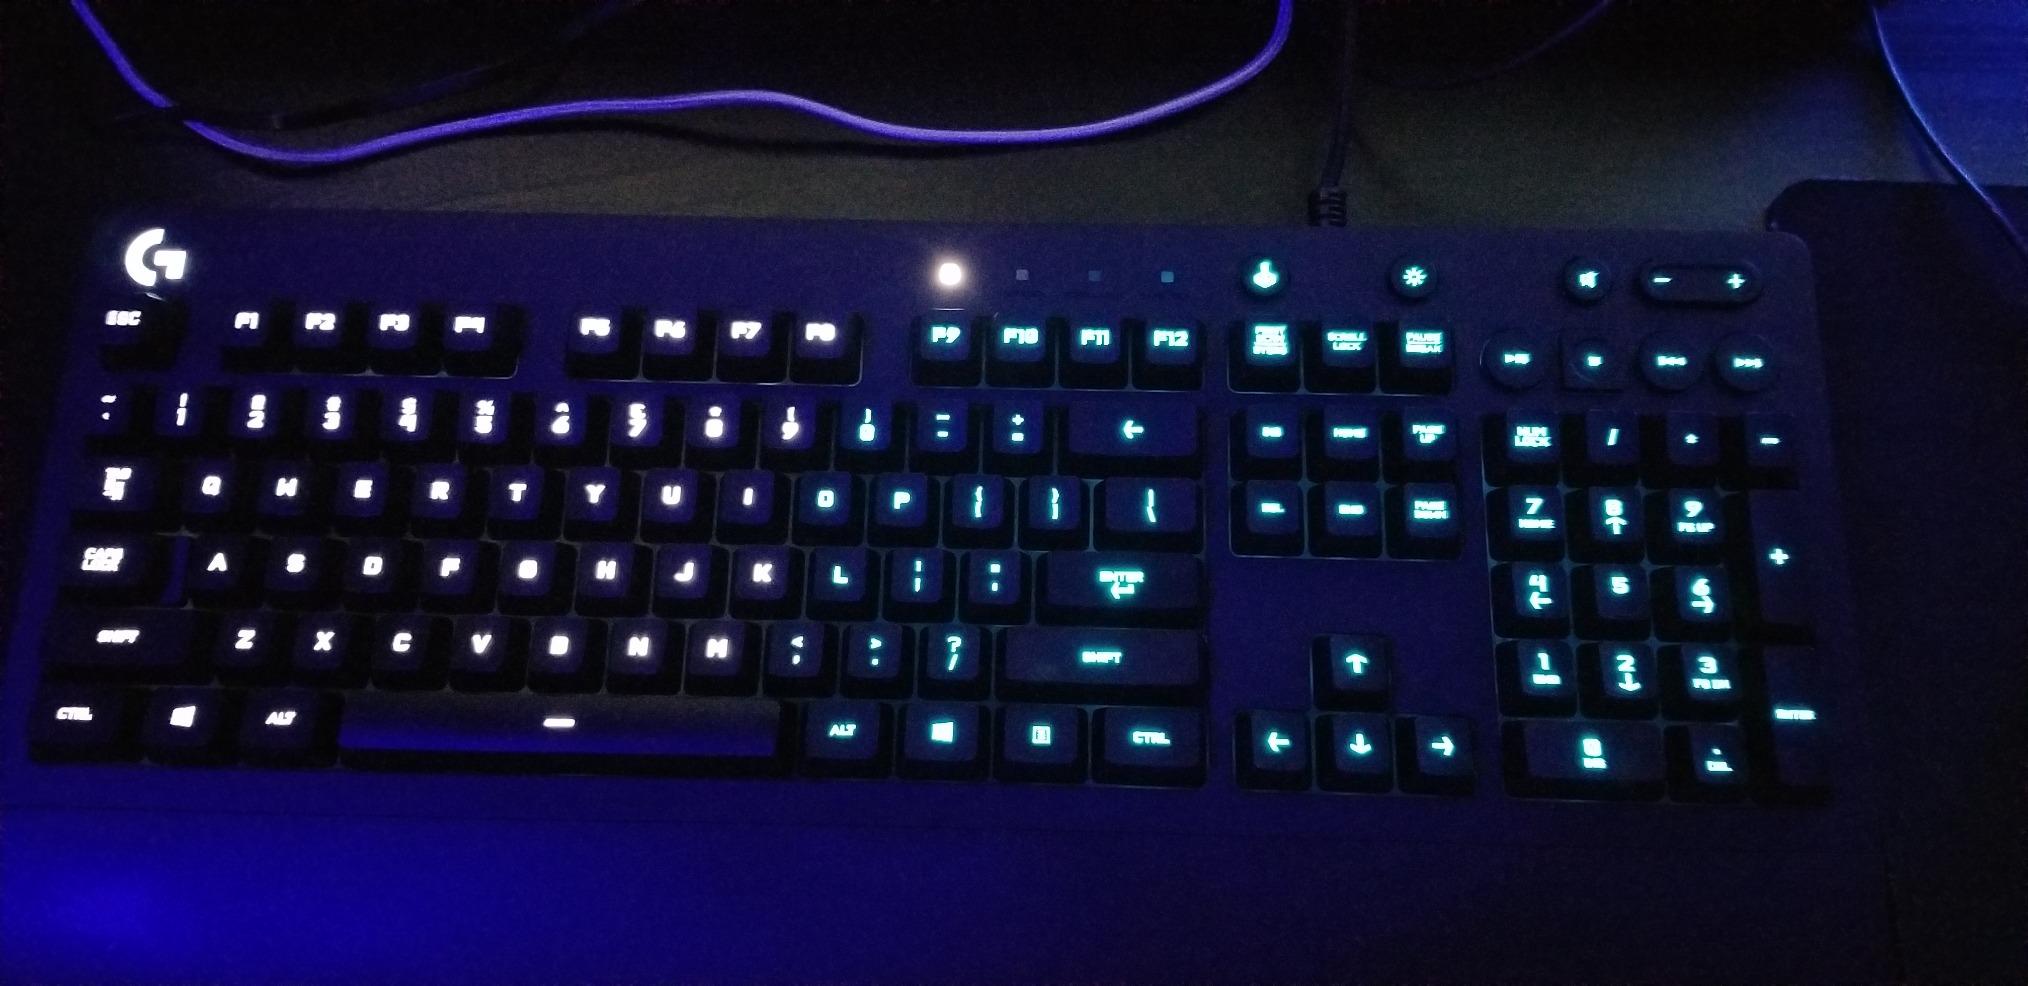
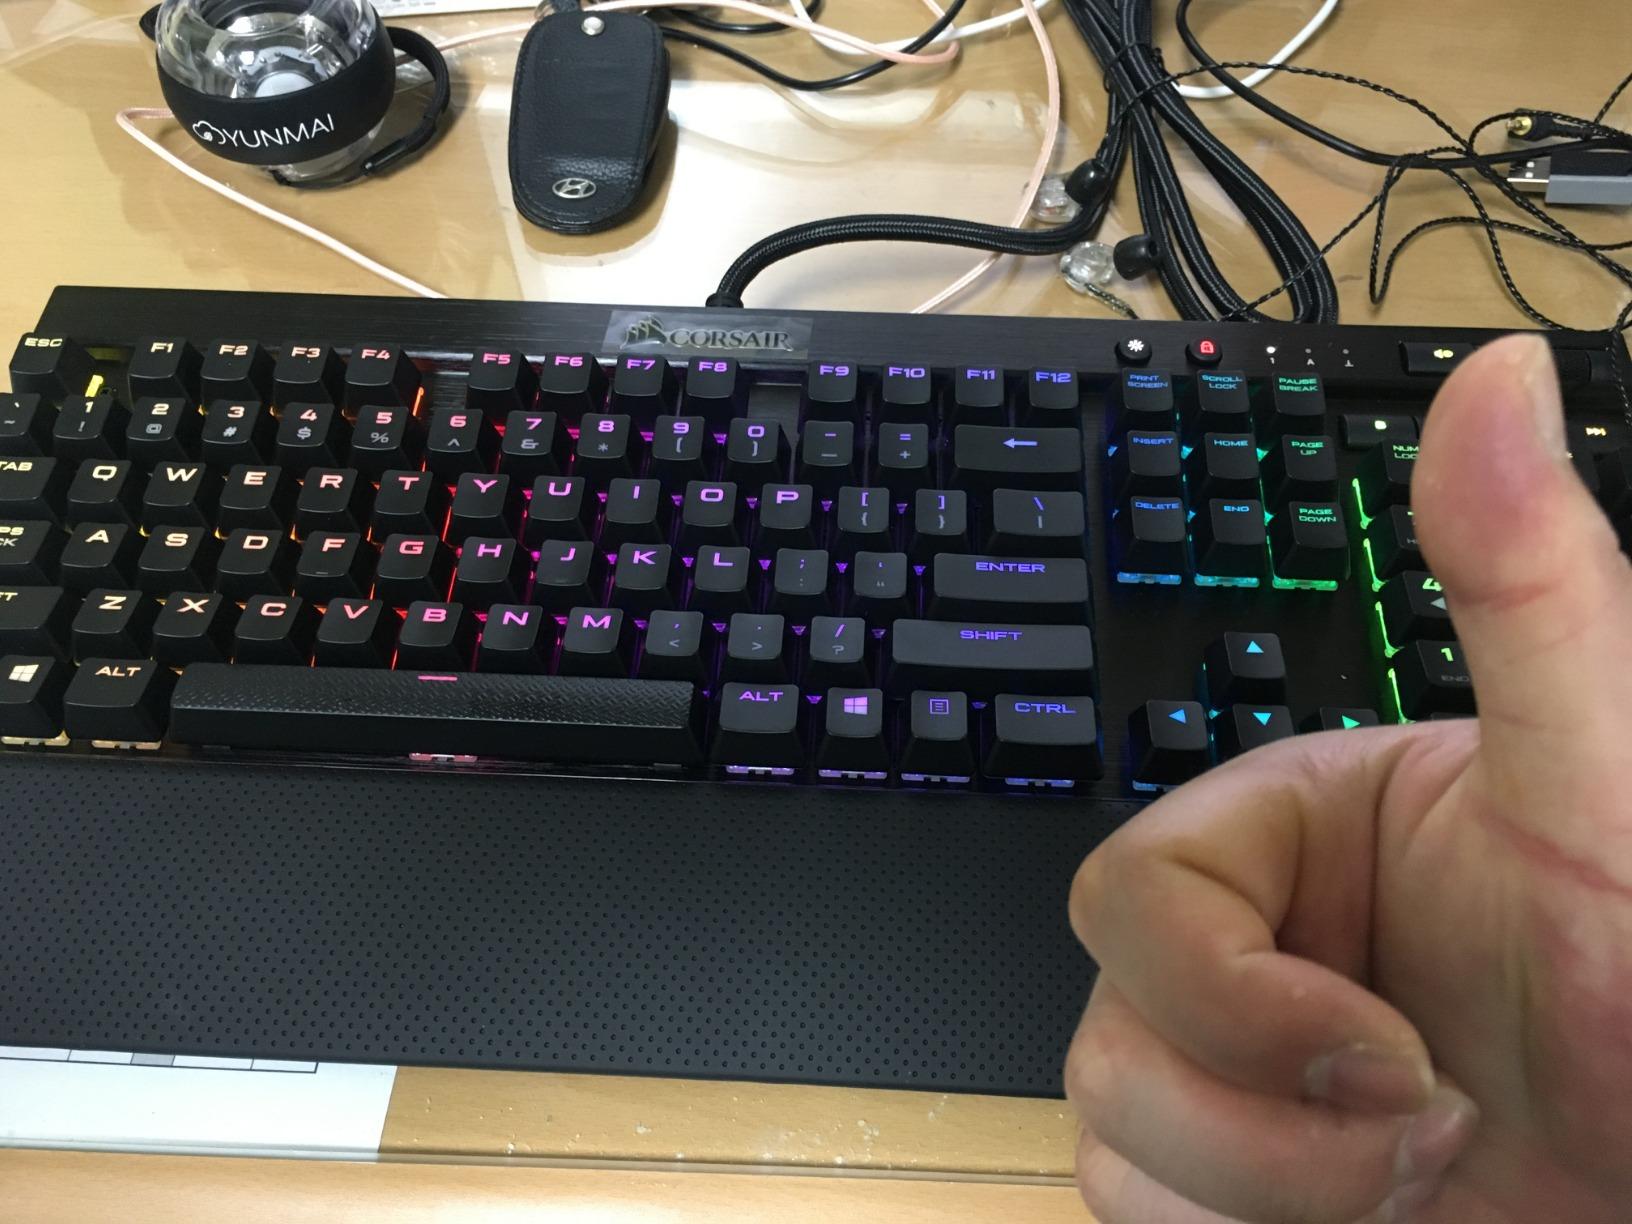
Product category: keyboard
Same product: no